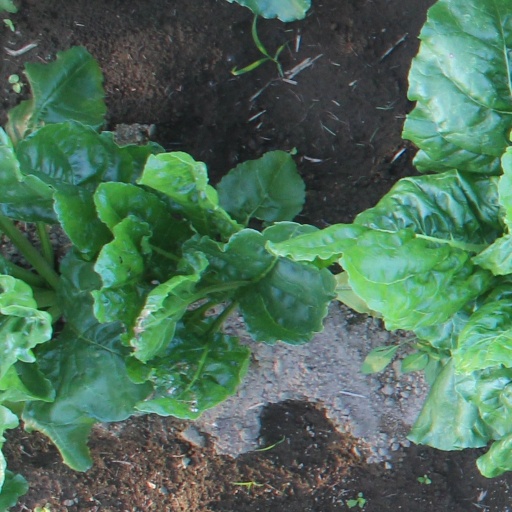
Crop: sugar beet